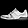
Label: Sneaker